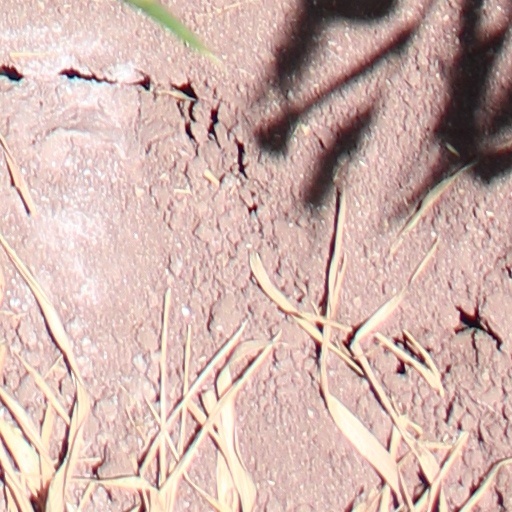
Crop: wheat